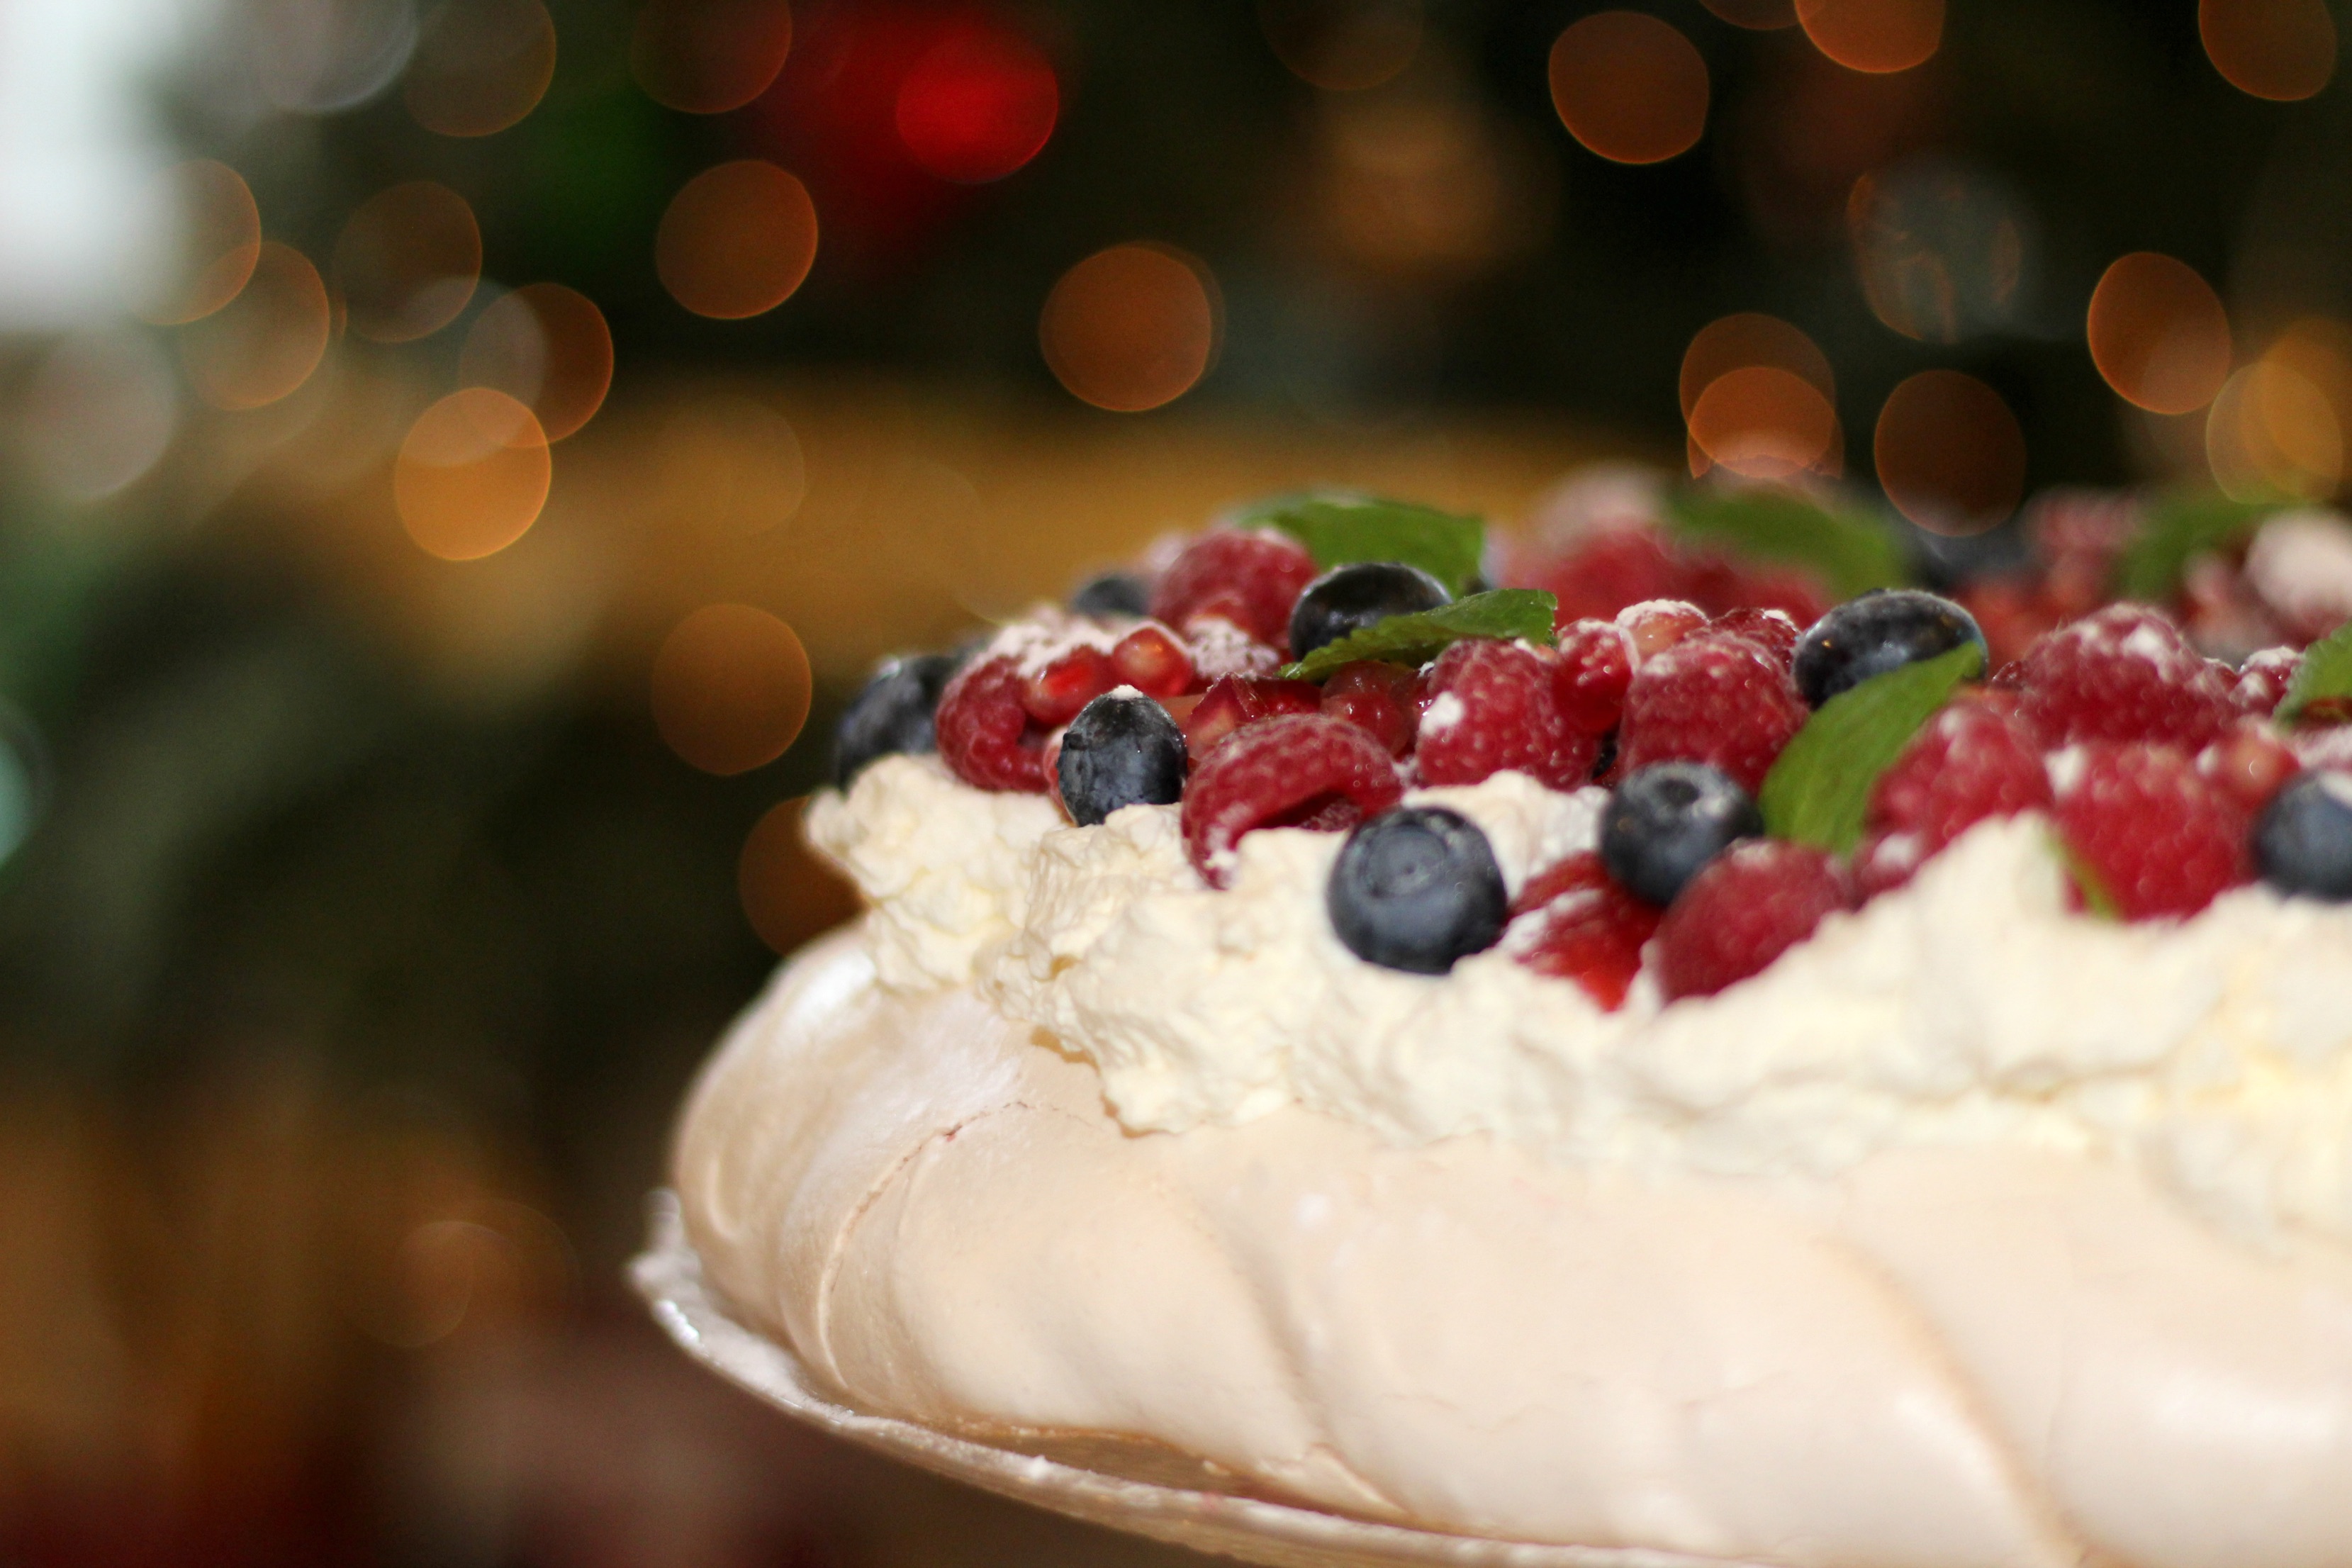
plant, fruit, berry, dish, meal, food, produce, ice cream, dessert, cream, cake, dairy product, whipped cream, icing, sweetness, flavor, pavlova